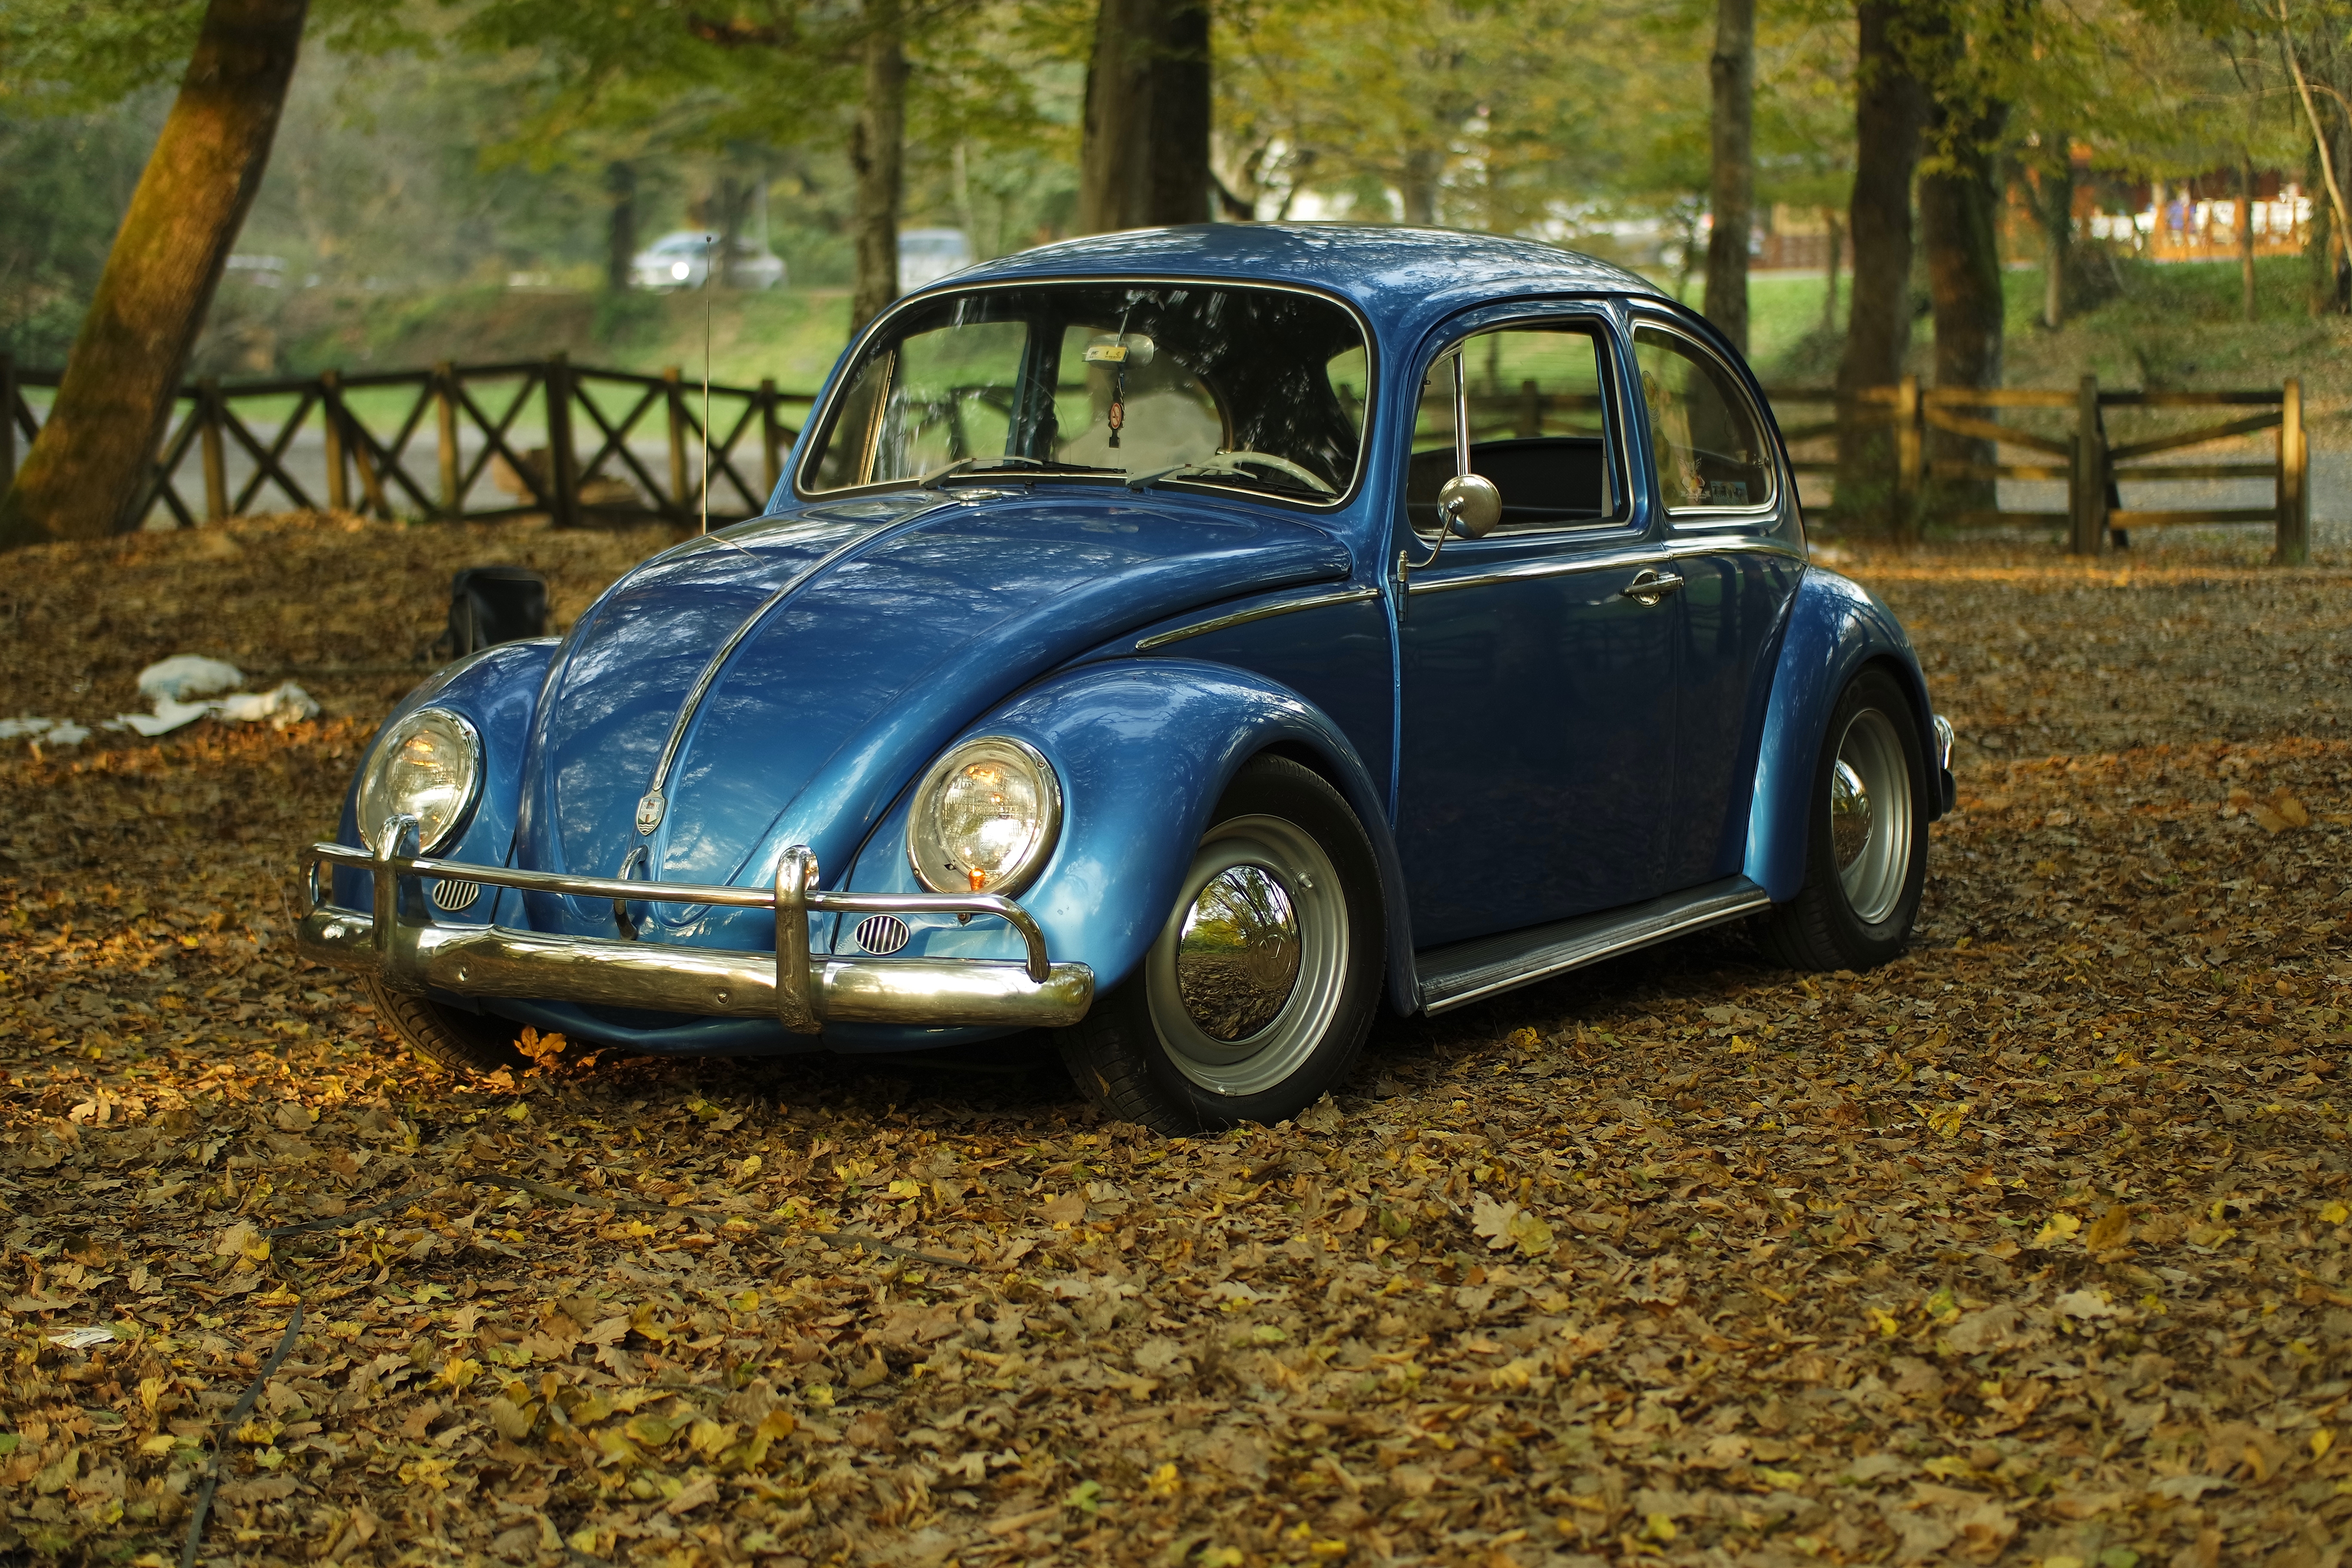
car, vintage, wheel, vw, volkswagen, vehicle, autumn, park, leaves, oldtimer, classic, antique car, city car, land vehicle, volkswagen beetle, automobile make, compact car, automotive design, mid size car, subcompact car, volkswagen type 14a